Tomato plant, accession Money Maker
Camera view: bottom (45 deg); turntable rotation: 120 degrees
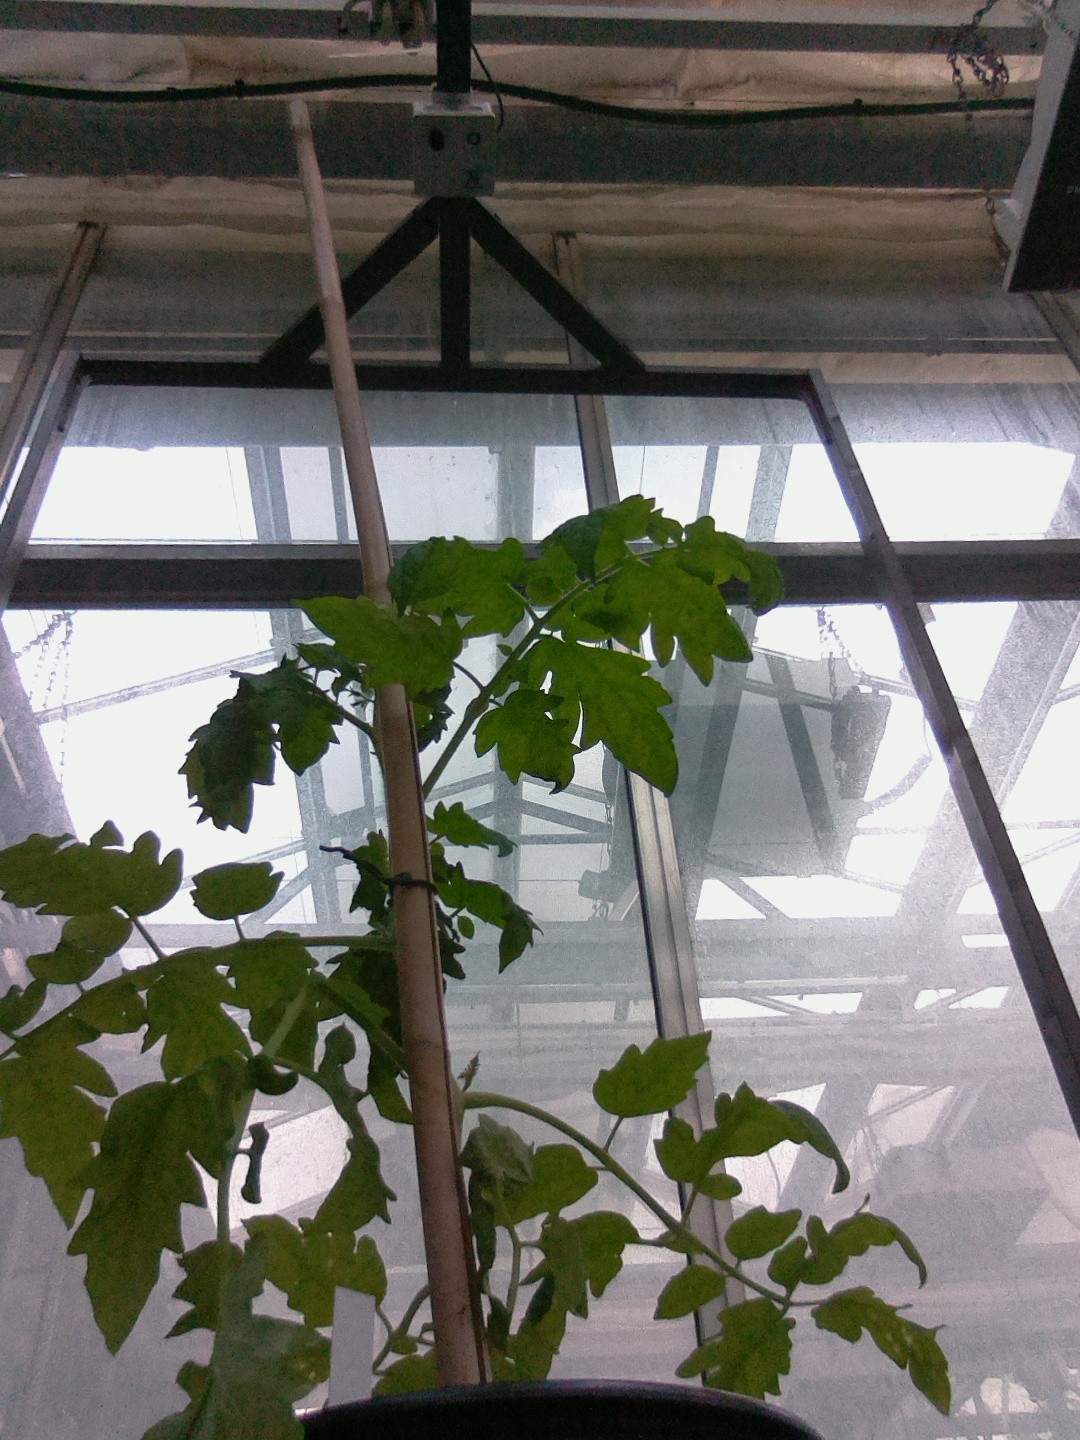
BBCH growth stage 14: 8 of true leaves visible